Ottawa

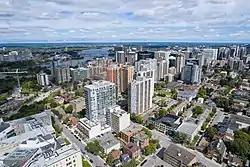
Downtown Ottawa is situated on the south bank of the Ottawa River with neighbouring Gatineau in the background across the river.

Modern Ottawa is made up of eleven historic townships, ten of which are from the former Carleton County and one from the former Russell County. Ottawa city limits are bounded on the east by the United Counties of Prescott and Russell; by Renfrew County and Lanark County in the west; on the south by the United Counties of Leeds and Grenville and the United Counties of Stormont, Dundas and Glengarry; and on the north by the Regional County Municipality of Les Collines-de-l'Outaouais and the City of Gatineau.